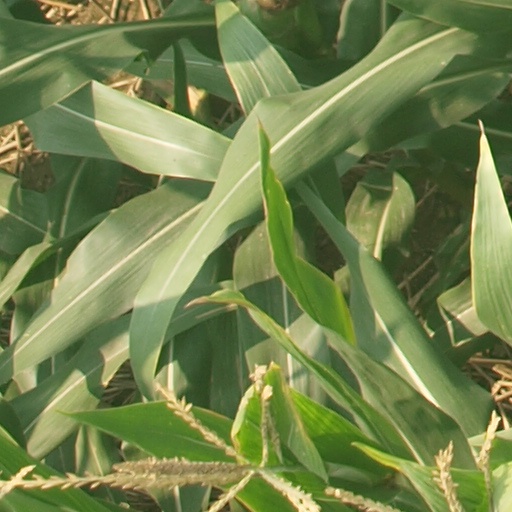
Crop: maize; corn